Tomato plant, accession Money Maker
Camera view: bottom (45 deg); turntable rotation: 60 degrees
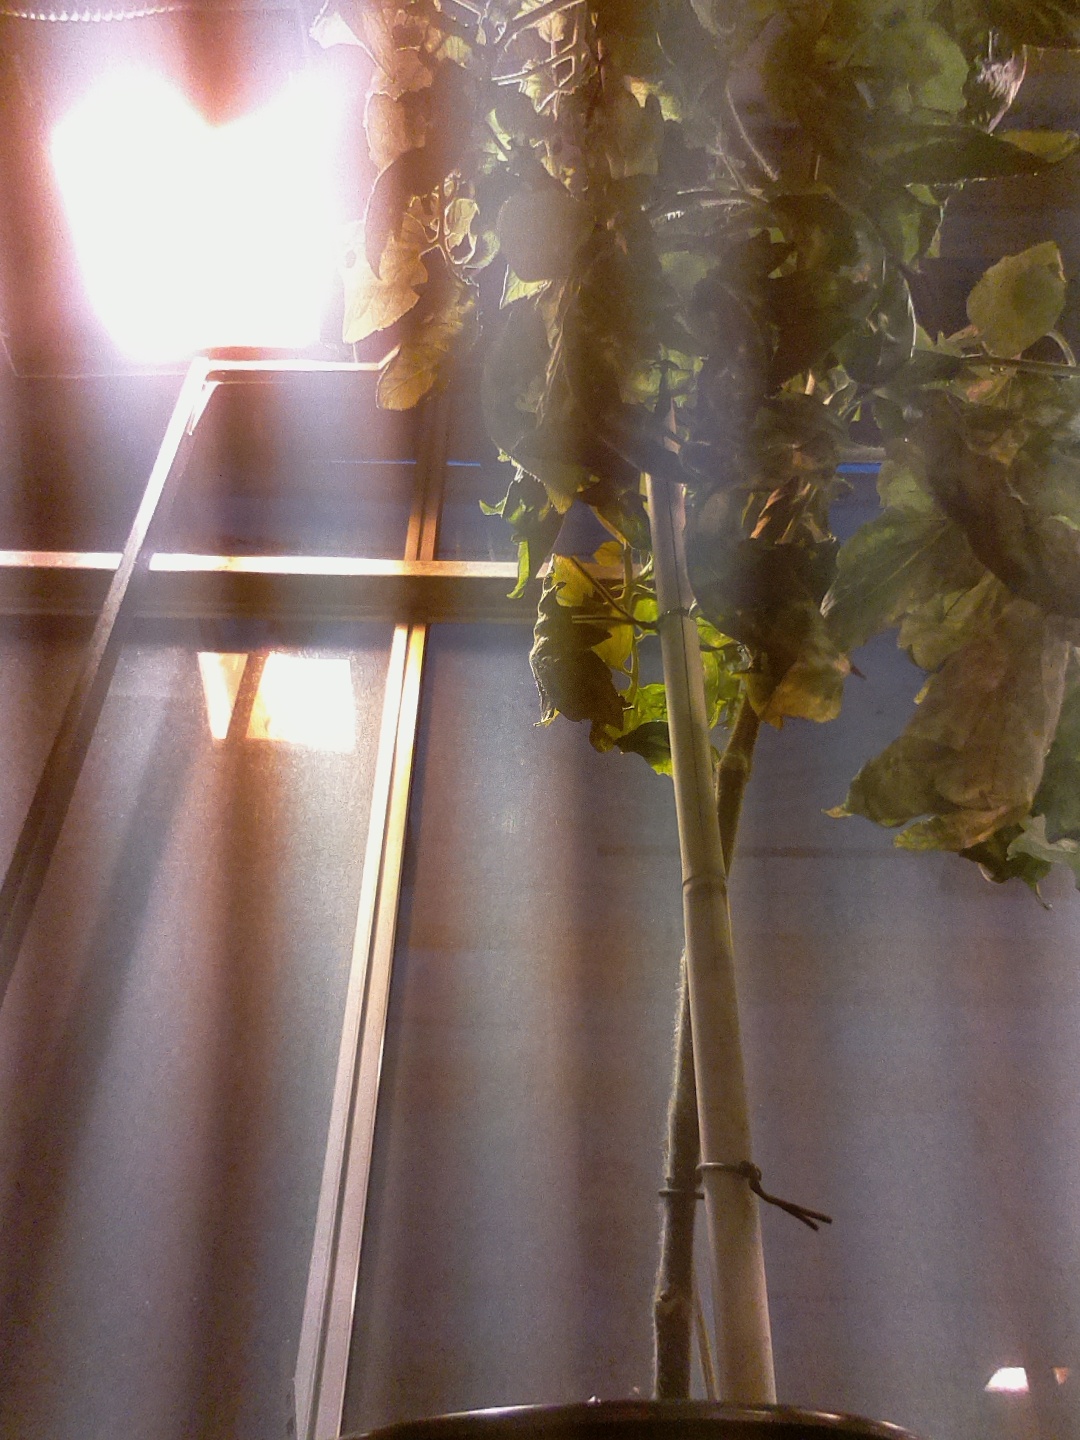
BBCH growth stage 74: 40%-50% of final fruit size